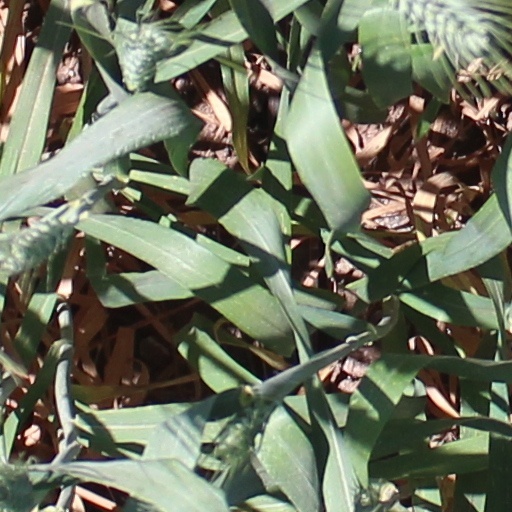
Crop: wheat